Irish Army

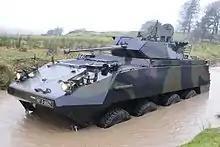
Cavalry Corps MOWAG Piranha

The Infantry Corps represent the largest component and are the operational troops of the Army. They must be prepared for tactical deployment in any location at short notice. In wartime this means that they will be among the frontline troops in the defence of the Irish state. In peacetime, they can be seen daily performing operational duties in aid to the civil power such as providing escorts to cash, prisoner or explosive shipments, patrols of vital state installations and border patrols, including checkpoints.